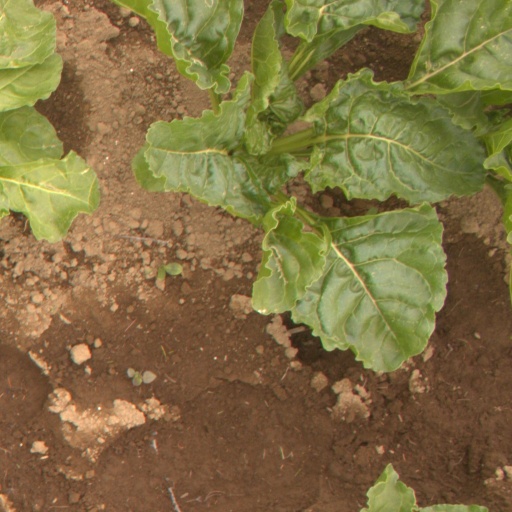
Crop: sugar beet